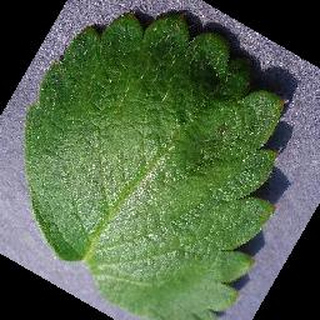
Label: healthy_strawberry